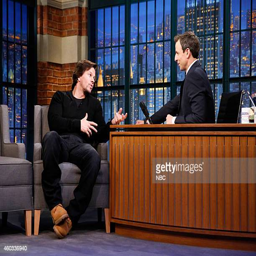
actor during an interview with comedian